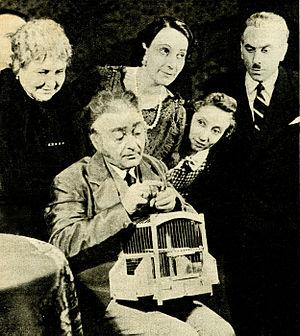
Amerigo Armando Gilberto Govi est un acteur et scénariste italien. Il est le fondateur du Théâtre Dialectal Gênois.